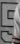
Number: 5